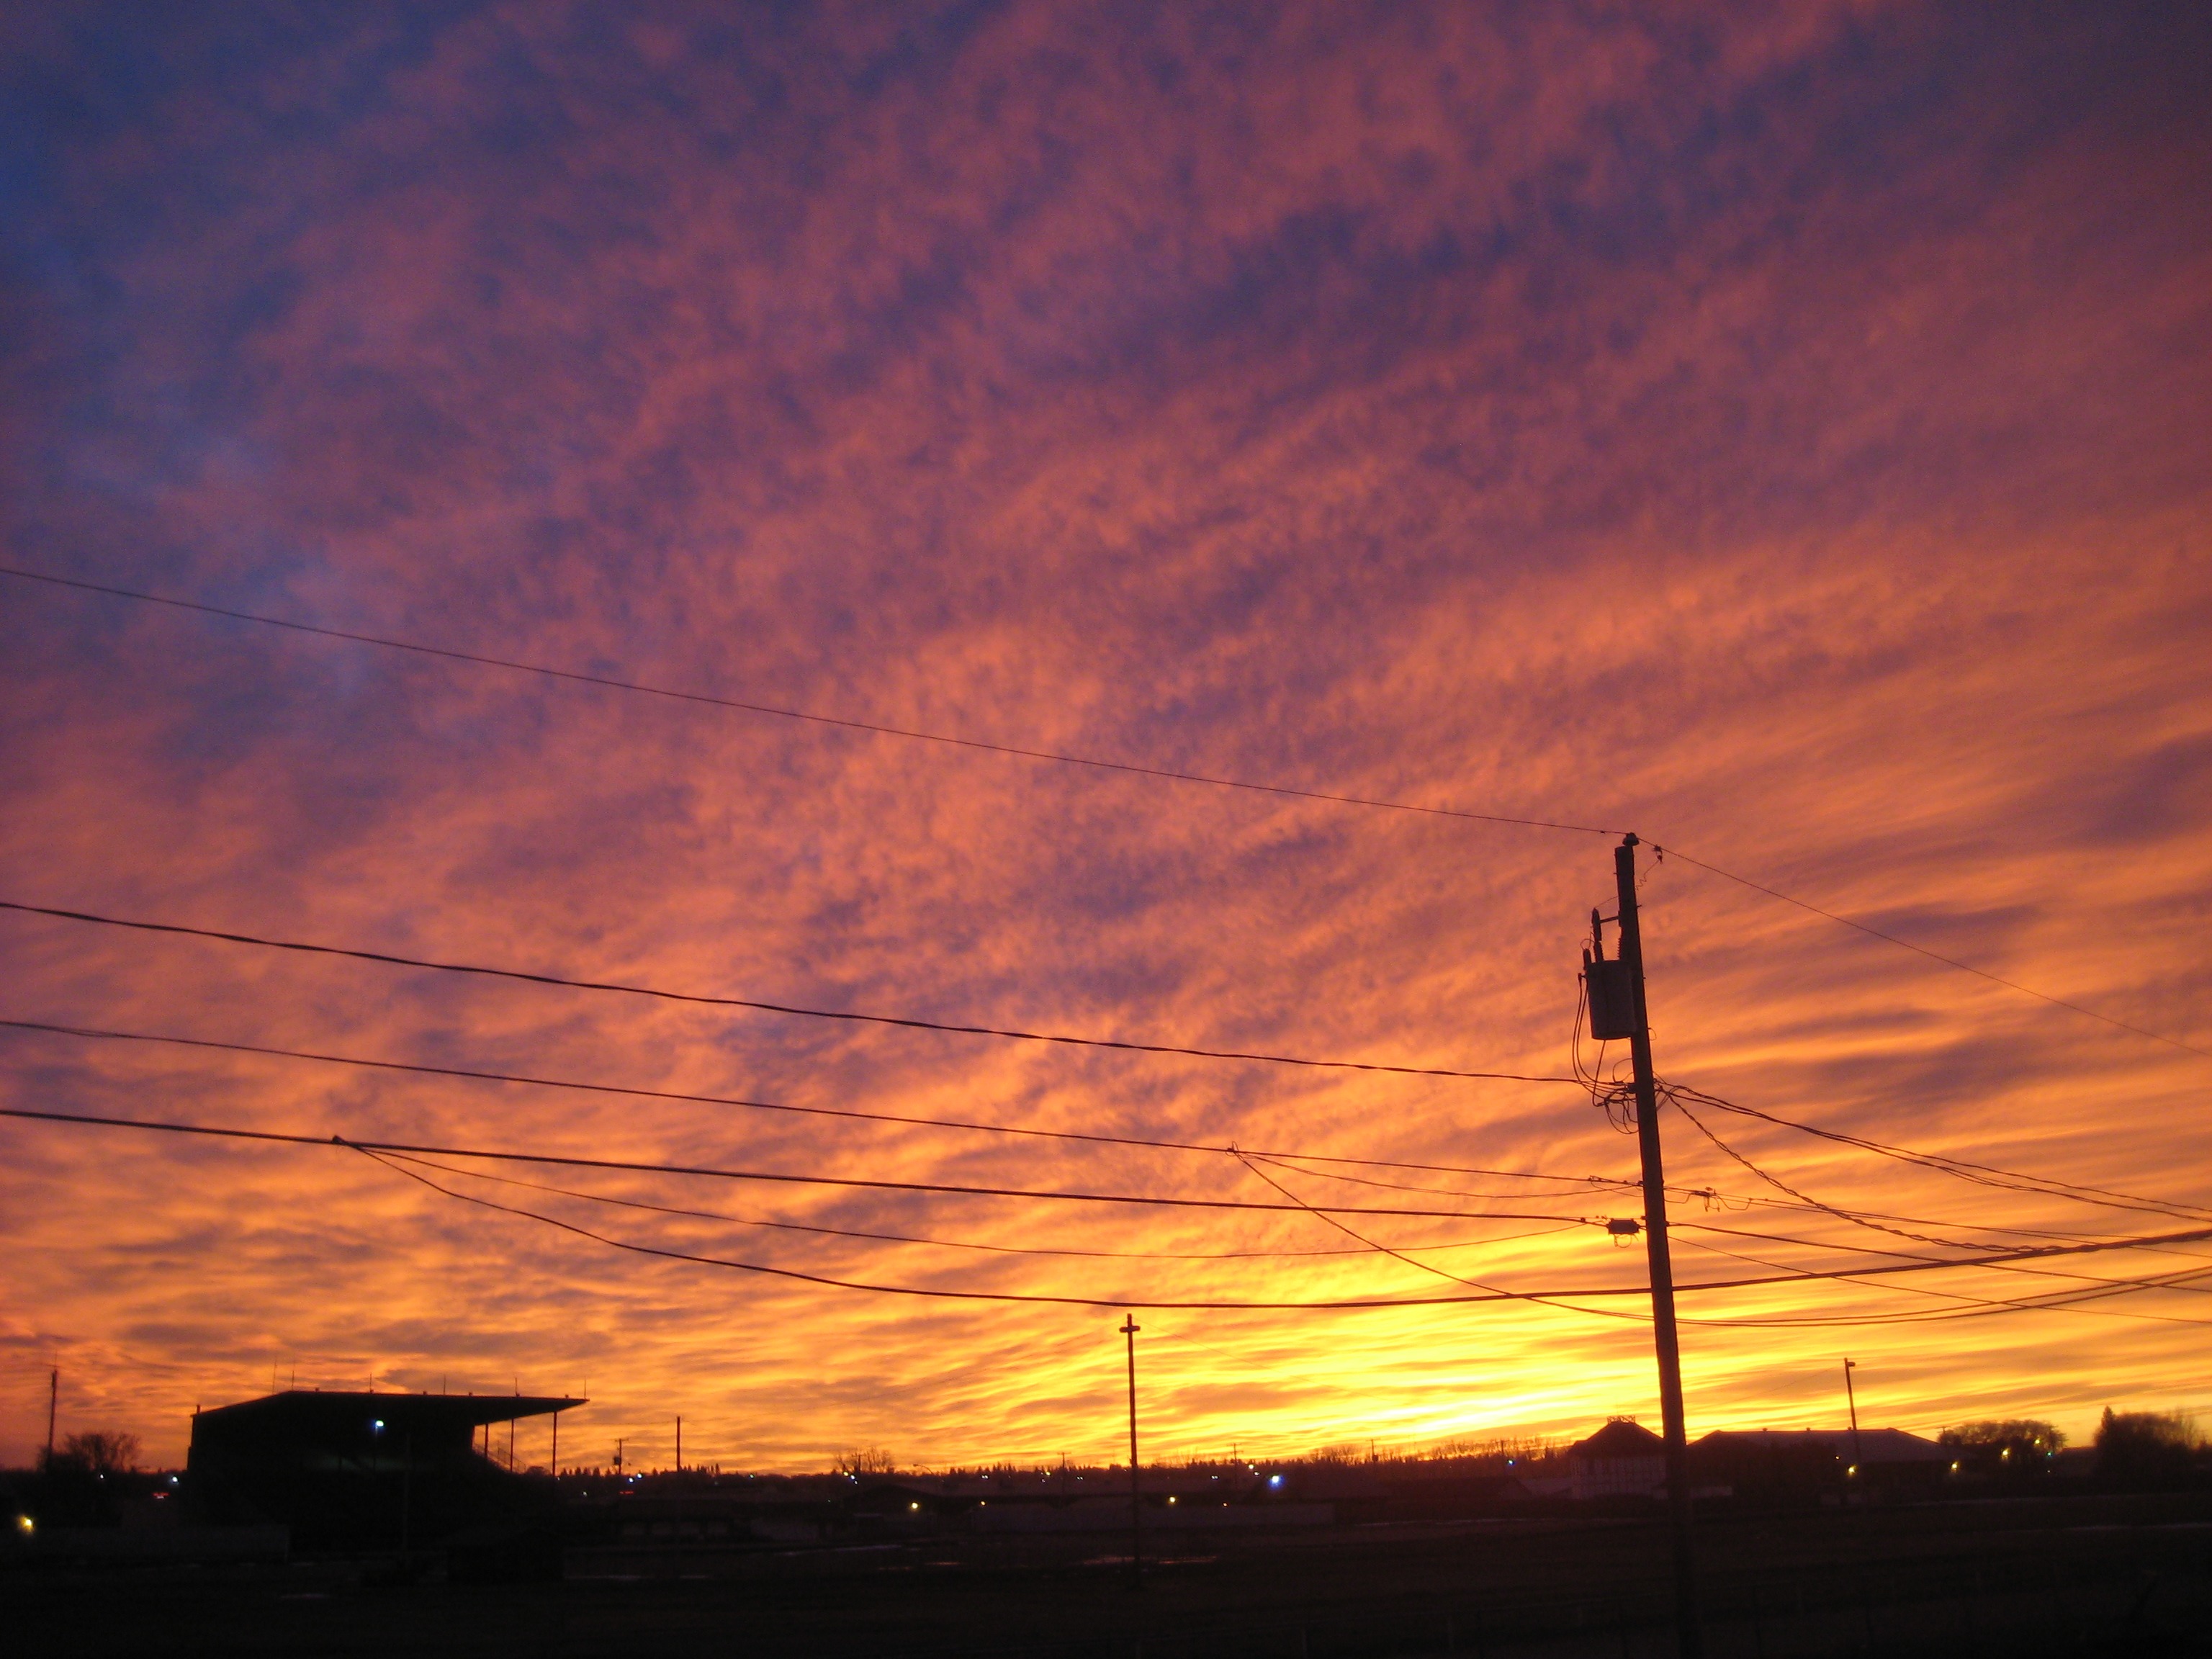
horizon, cloud, sky, sun, sunrise, sunset, sunlight, morning, dawn, atmosphere, dusk, evening, twilight, clouds, canada, landscapes, afterglow, red sky at morning